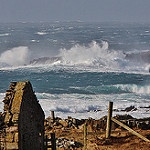
Label: sea